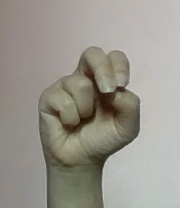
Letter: gaaf